Kid Icarus

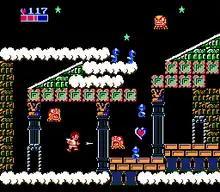
A two-dimensional video game screenshot that shows a winged angel in combat with monsters. The scene takes place amidst Grecian temples above the clouds.

"Kid Icarus" is a side-scrolling platformer with role-playing elements. The player controls the protagonist Pit through two-dimensional levels, which contain monsters, obstacles and items. Pit's primary weapon is a bow with an unlimited supply of arrows that can be upgraded with three collectable power items: the guard crystal shields Pit from enemies, the flaming arrows hit multiple targets, and the holly bow increases the range of the arrows. These upgrades will work only if Pit's health is high enough. The game keeps track of the player's score, and increases Pit's health bar at the end of a level if enough points were collected.